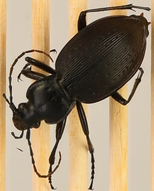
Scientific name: Carabus goryi
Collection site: Mountain Lake Biological Station NEON (MLBS), plot MLBS_008